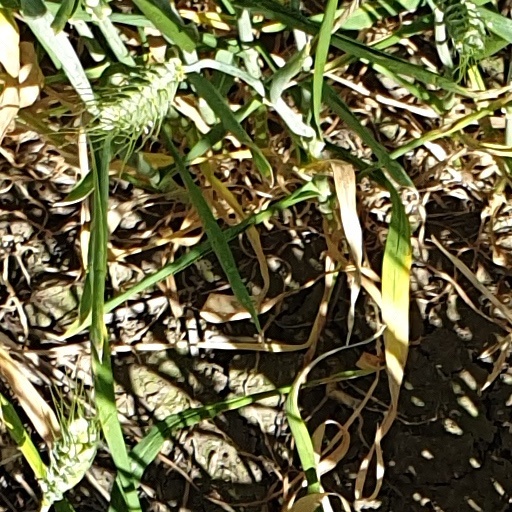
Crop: wheat